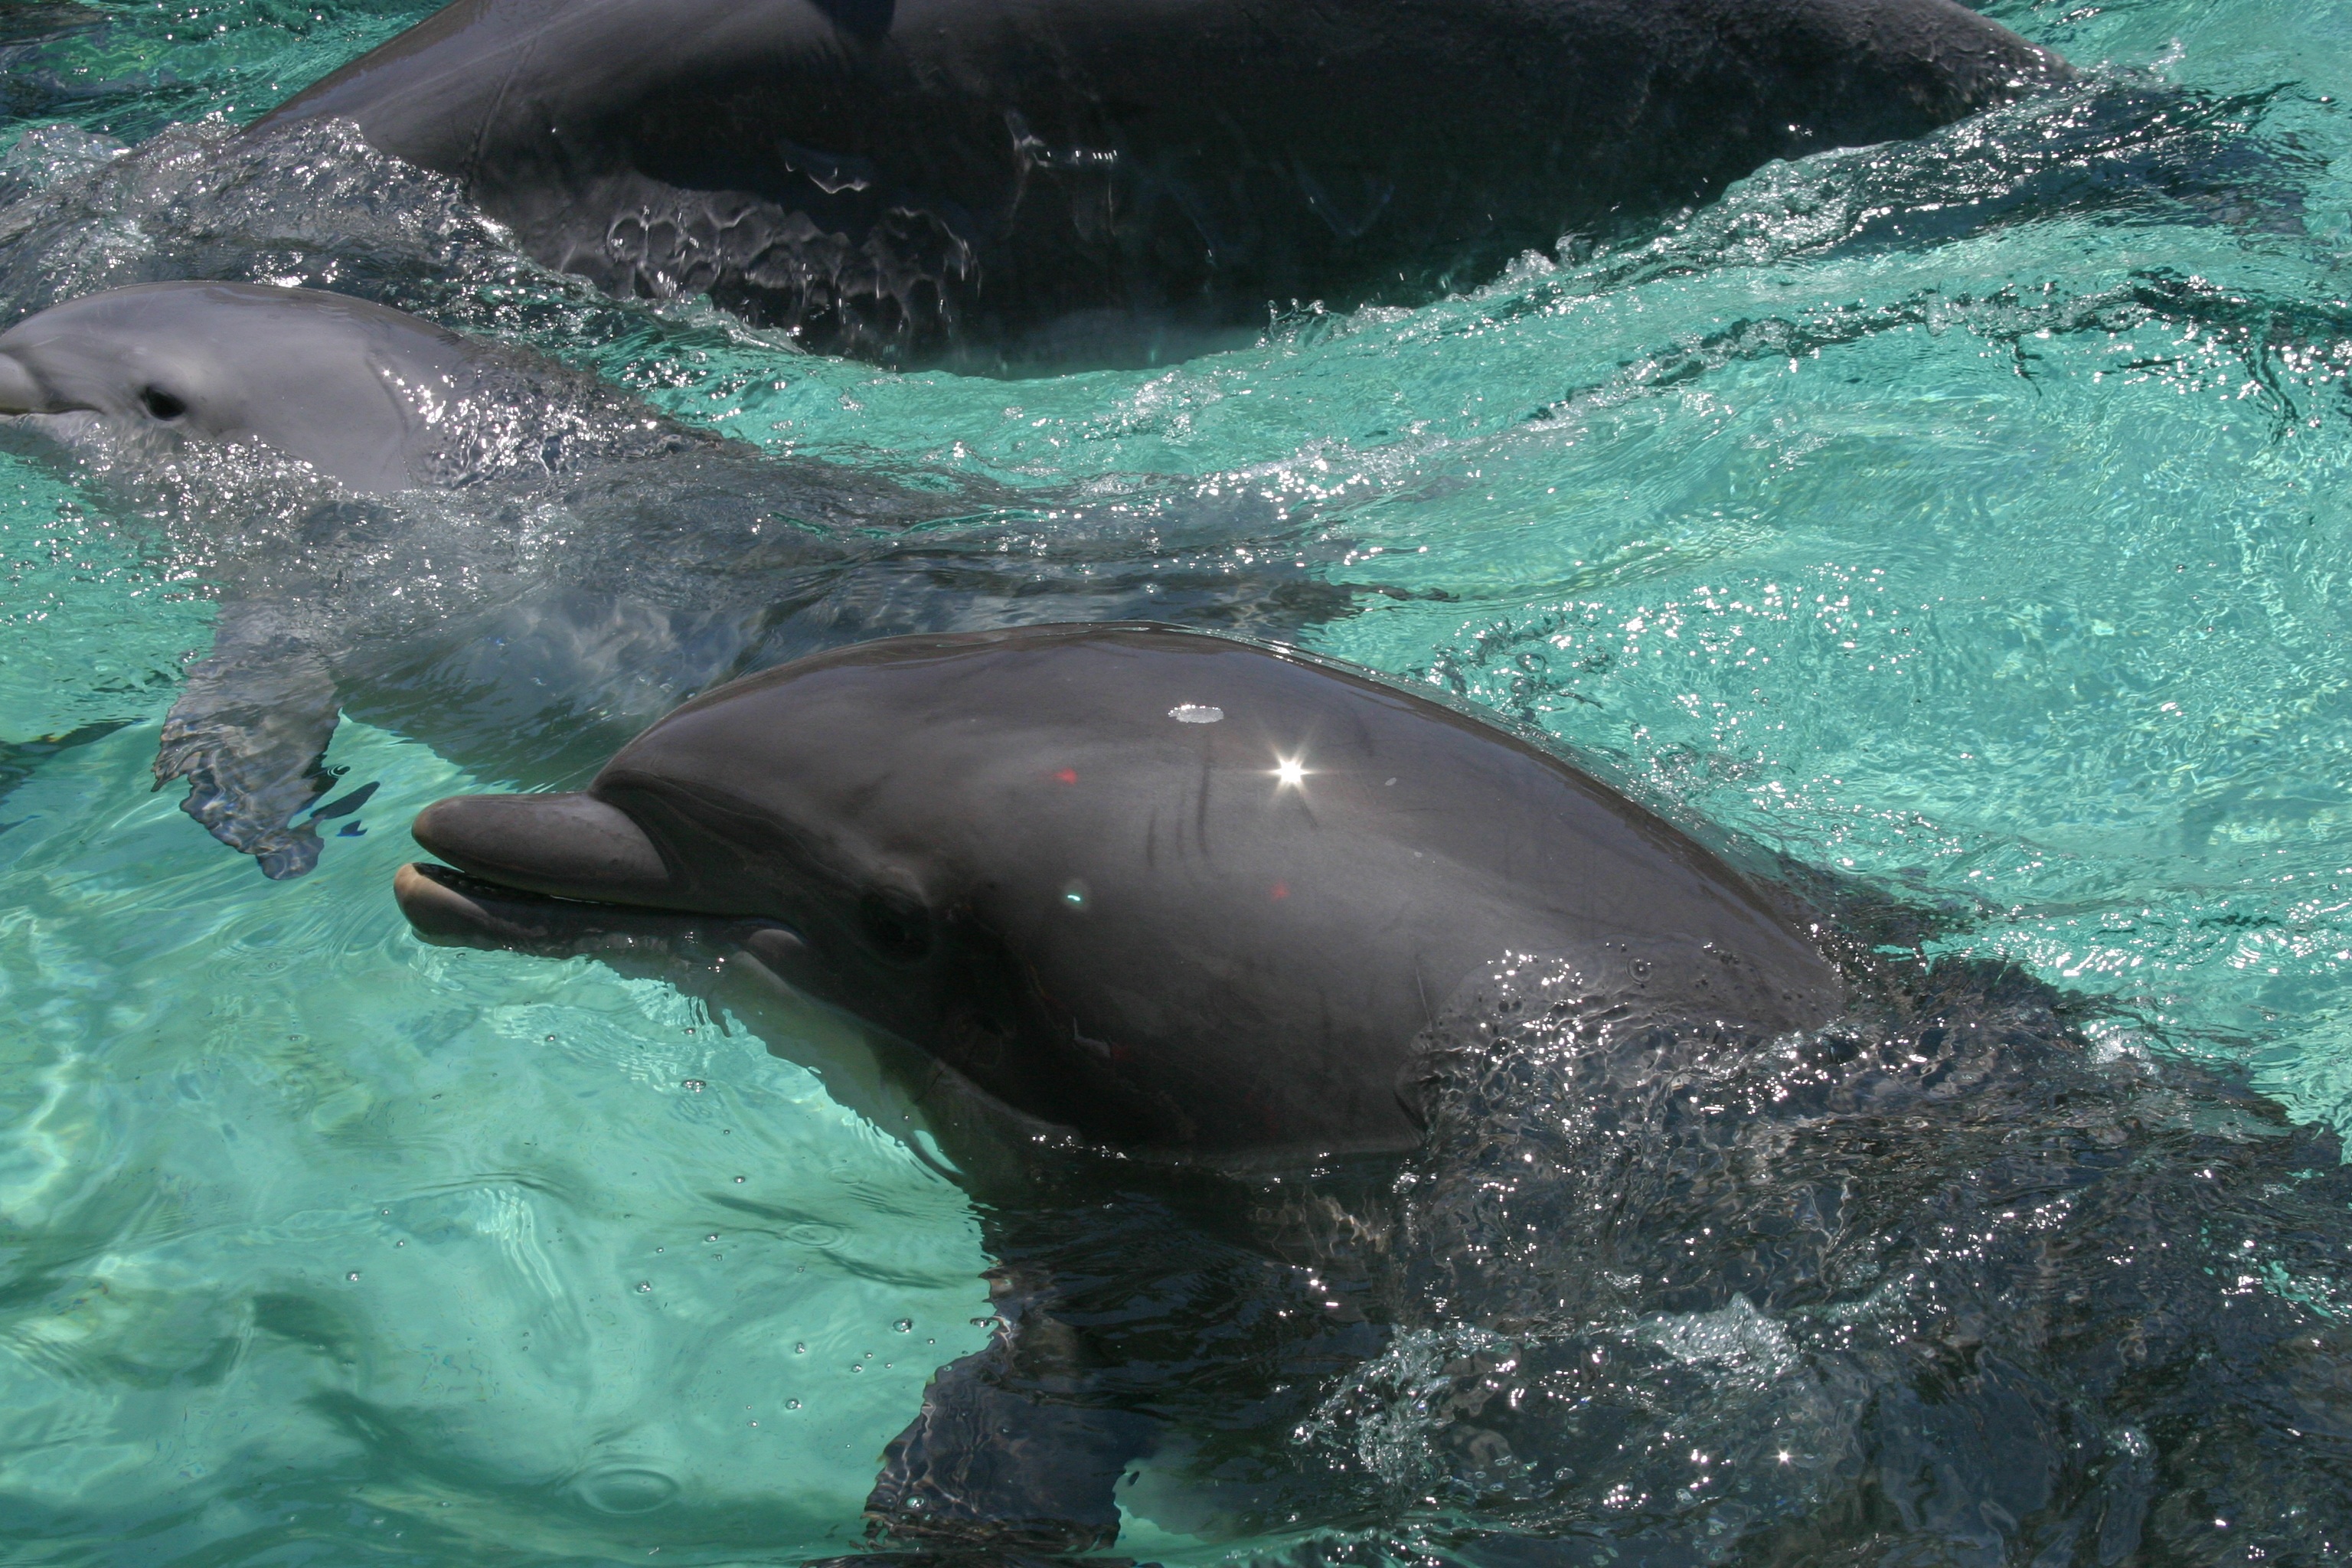
sea, water, wildlife, mammal, aquatic, fauna, marine life, seals, dolphin, organism, marine mammal, marine biology, whales dolphins and porpoises, common bottlenose dolphin, short beaked common dolphin, rough toothed dolphin, tucuxi, wholphin